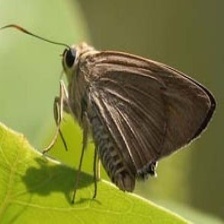
Species: COMMON BANDED AWL